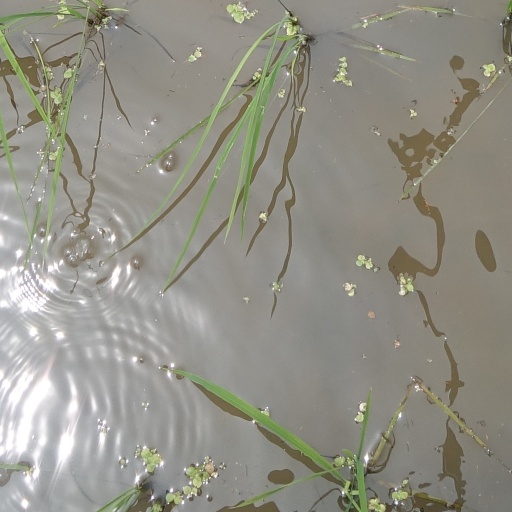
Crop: rice